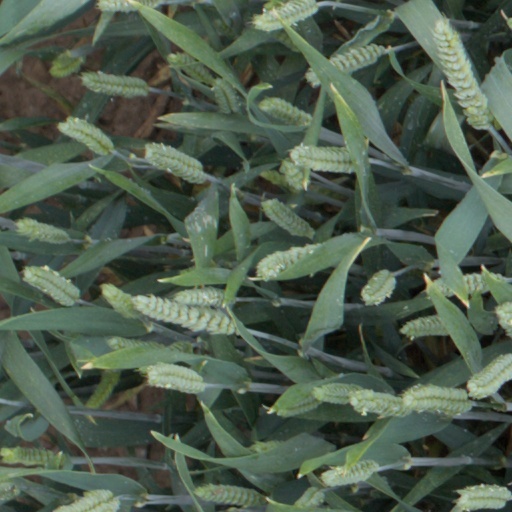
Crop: wheat